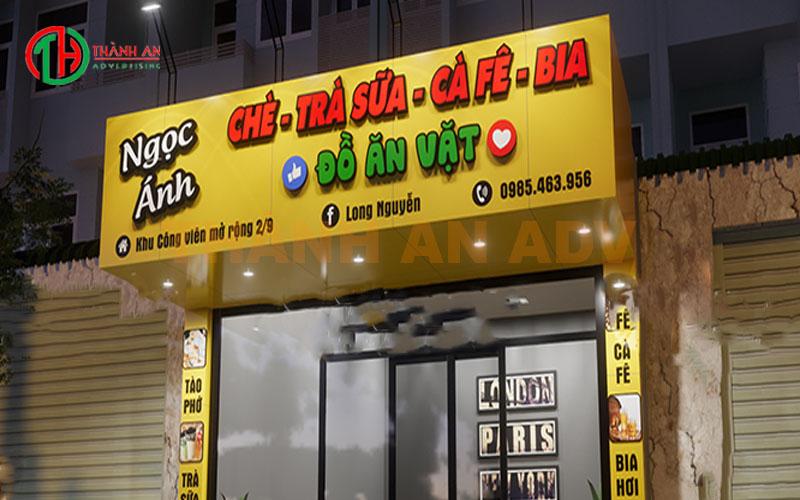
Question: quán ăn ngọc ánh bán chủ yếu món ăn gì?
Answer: đồ ăn vặt